Arnold Stang

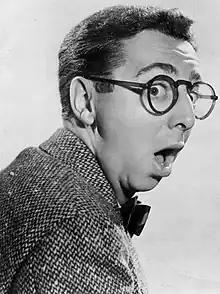
Stang in 1947

Arnold Sidney Stang (September 28, 1918 – December 20, 2009) was an American actor and comedian. Recognized by his small stature and squawky, Brooklyn-accented speaking voice, he steadily worked in radio, television, the stage, and animation voice-over for 70 years. He was the voice of "Top Cat" in the cartoon series, Frank Sinatra's best friend in "The Man with the Golden Arm", and as one of the hapless gas-station owners in the spectacular all-star comedy film "It's a Mad, Mad, Mad, Mad World".